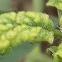
Crop: Tomato
Condition: virosis-d